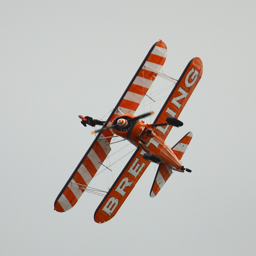
An orange airplane flying sideways in the air.
A man is walking on the wings of an orange biplane.
A bi-plane doing a stunt with a wing walker on top
A Person standing on the whirlybird in the sky
A bi-plane with a wing walker on its wings.